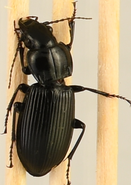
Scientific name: Pterostichus melanarius melanarius
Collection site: Steigerwaldt-Chequamegon NEON (STEI), plot STEI_001